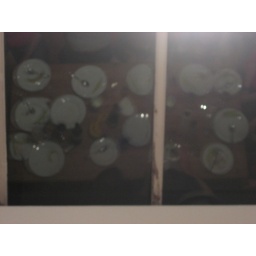
I just liked the reflection of the table in the sky light, so now you can see it too.